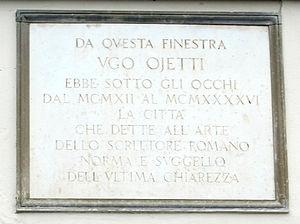
Ugo Ojetti, né le 15 juillet 1871 à Rome et mort le 1ᵉʳ janvier 1946 à Florence, est un critique d'art, journaliste et écrivain italien à forte influence nationaliste. Il utilise le pseudonyme Il Conte Ottavio pour une grande partie de ses contributions.